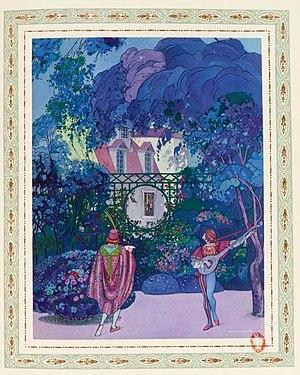
Illustration dans l'ouvrage La nuit vénitienne, Fantasio, Les caprices de Marianne d'Alfred de Musset, édition de 1913 (BNF/gallica)
Les Caprices de Marianne est une pièce de théâtre en deux actes d'Alfred de Musset. Appartenant au mouvement romantique, elle paraît le 15 mai 1833 dans la Revue des deux Mondes avant d'être créée à la Comédie-Française le 14 juin 1851.